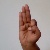
The image shows a hand gesture representing the letter 'F' in Indian Sign Language.